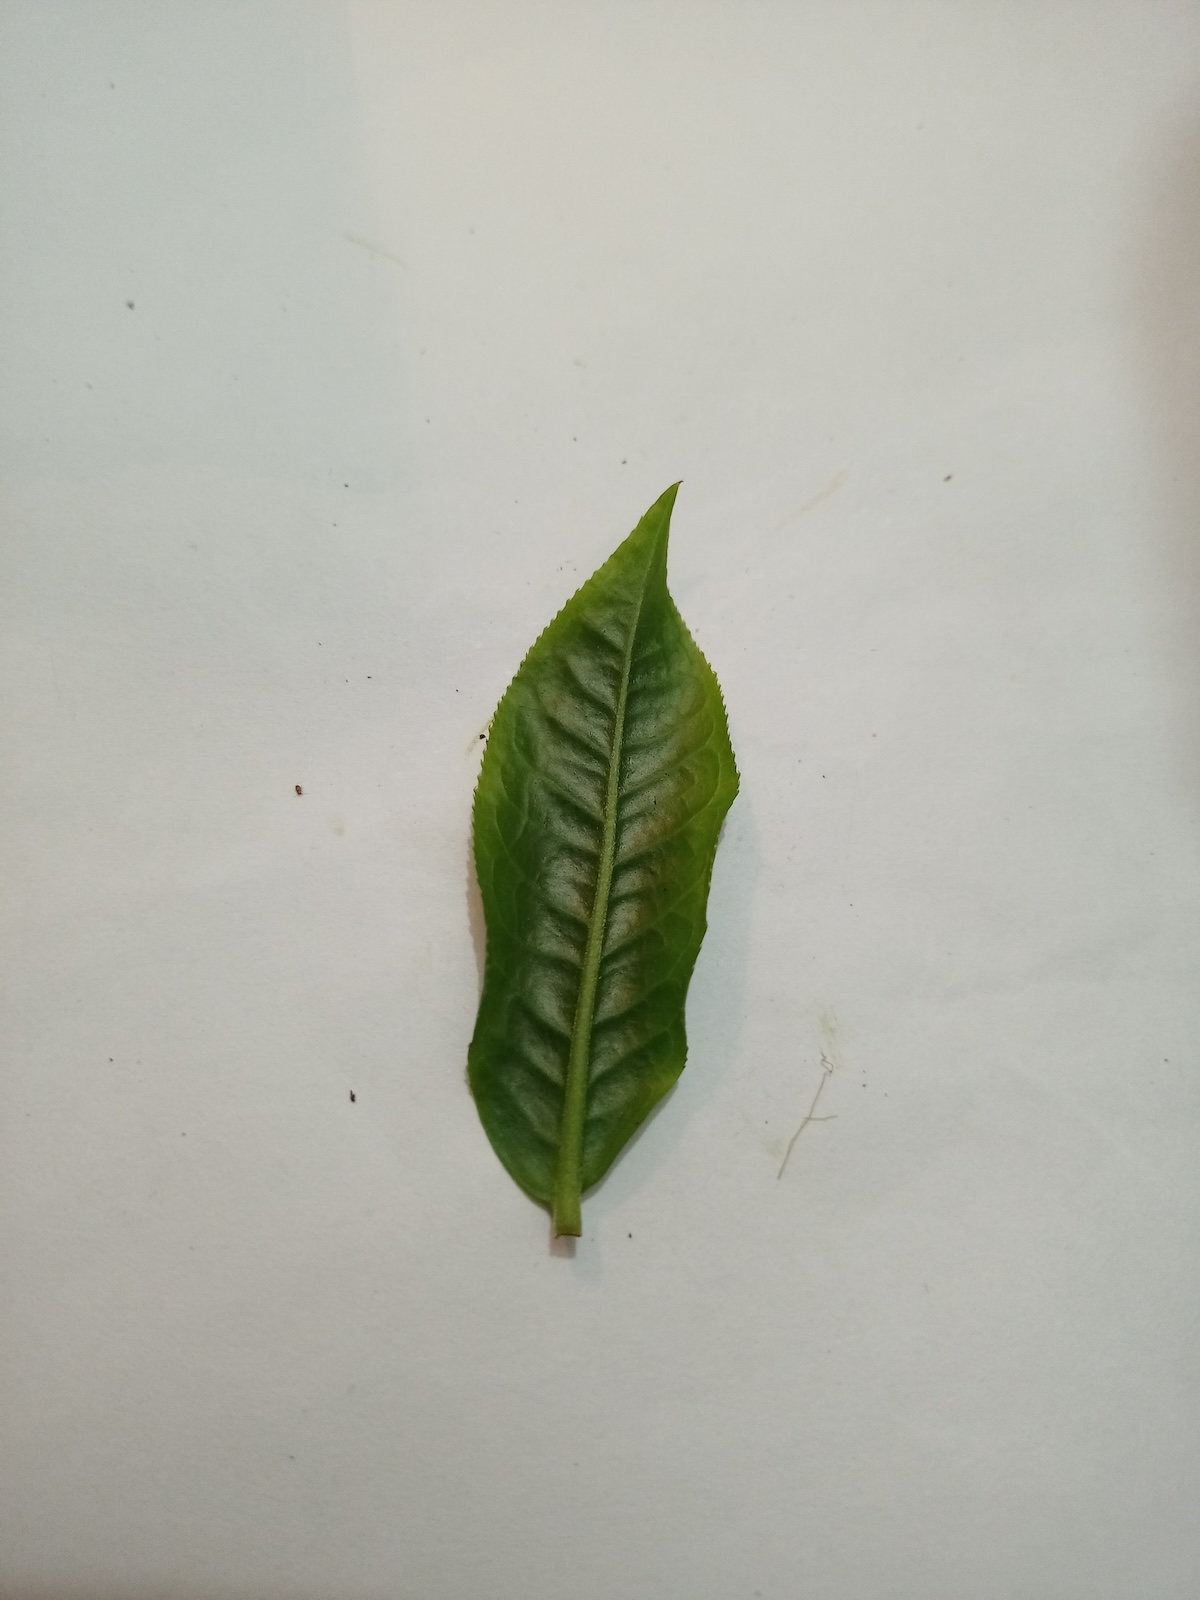
Label: Healthy leaf